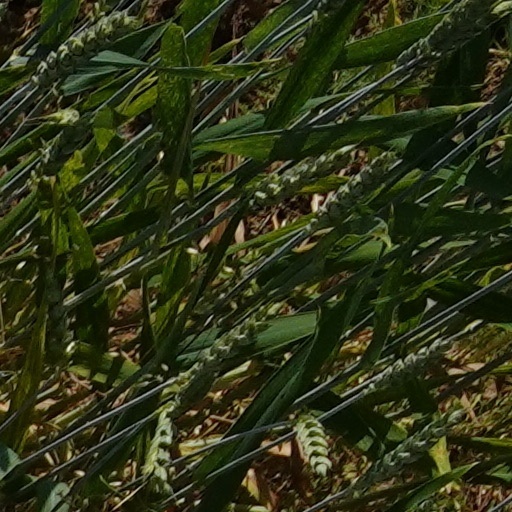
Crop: wheat